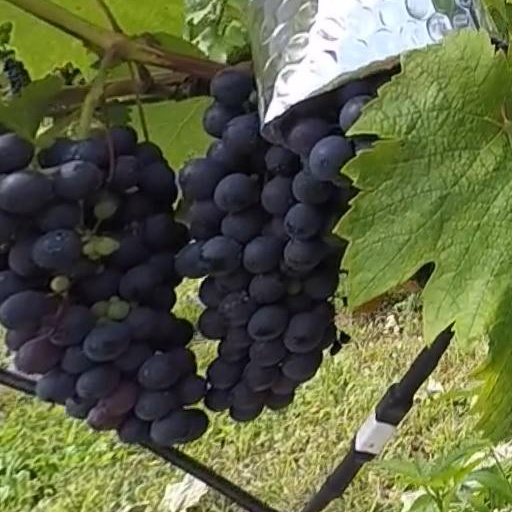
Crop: grape